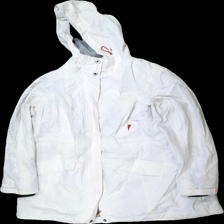
View: front
Type: Jacket
Category: Ladies
Brand: Kappahl
Colors: White, Blue, Red
Material: 100% nylon
Cut: Turtle neck
Size: XL
Season: All
Stains: Major
Smell: Minor
Damage: stora fläckar och luktar illa
Damage location: middle center
Damage 2: stora fläckar och luktar illa
Damage 2 location: middle left
Damage 3: stora fläckar och luktar illa
Damage 3 location: middle right
Price range: <50
Recommended usage: Export
Description: vita lång jacka
Comment: luktar illa och väldigt smutsig